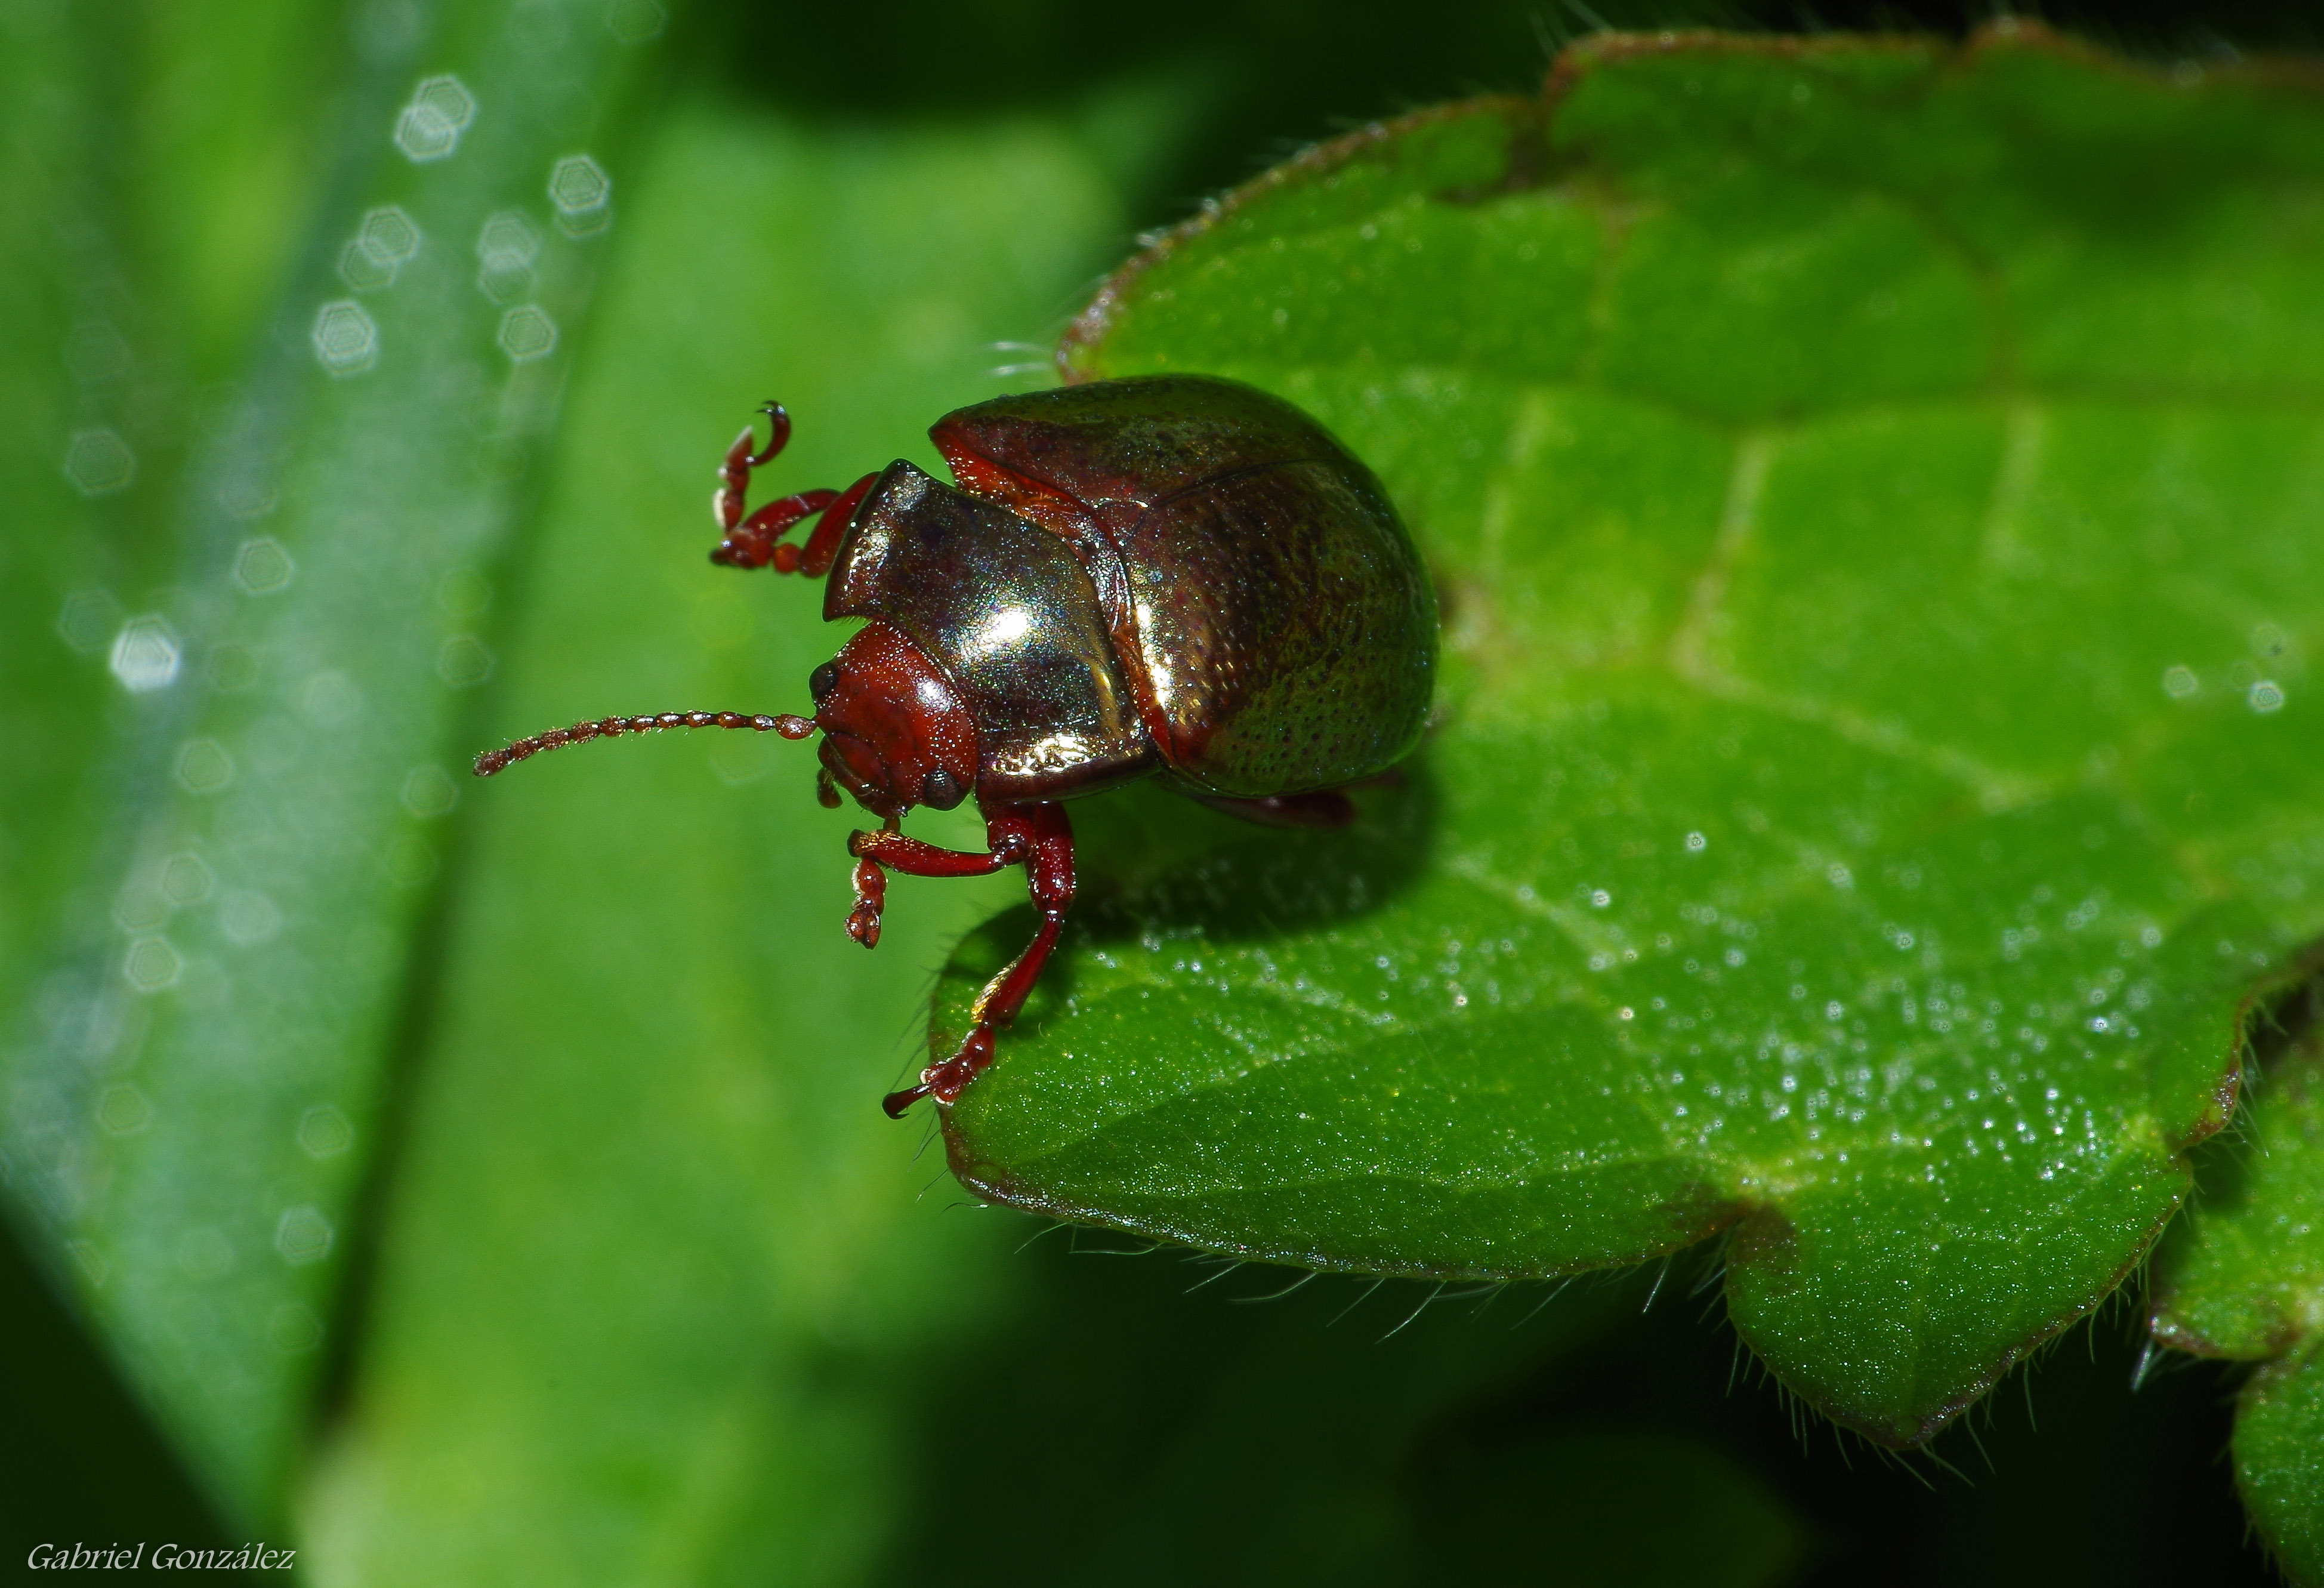
nature, photography, flower, green, insect, macro, fauna, invertebrate, close up, animals, naturaleza, beetle, weevil, ggl1, gaby1, xovesphoto, animales, gphoto, raynox250, pentaxk30, tamron28105, macro photography, leaf beetle, plant stem